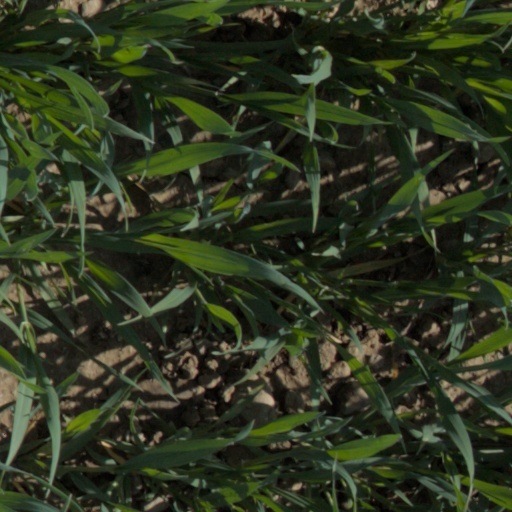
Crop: wheat